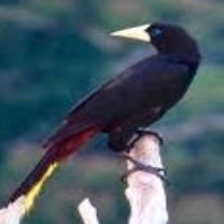
Species: CRESTED OROPENDOLA
Scientific name: PSAROCOLIUS DECUMANUS